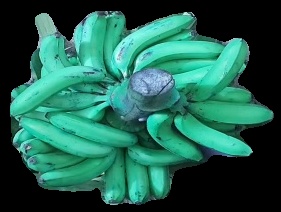
Variety: pachbale
Grade: grade3